French Guards Regiment

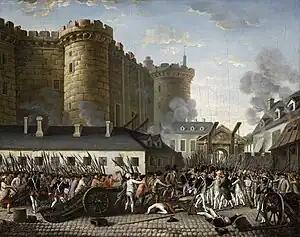
Rebel "Gardes Françaises" (in blue uniforms at left and centre-right) took part in the storming of the Bastille and the arrest of its governor, the Marquis de Launay, shown above.

The sympathy shown by the "Gardes Françaises" for the French Revolution at its outbreak was crucial to the initial success of the rising. The other two units of the "Maison militaire du roi de France" at the time, the Swiss Guards and the Bodyguard, remained loyal to the king, but they were smaller units than the "Gardes Françaises" and lacked the Parisian connections of the latter regiment.